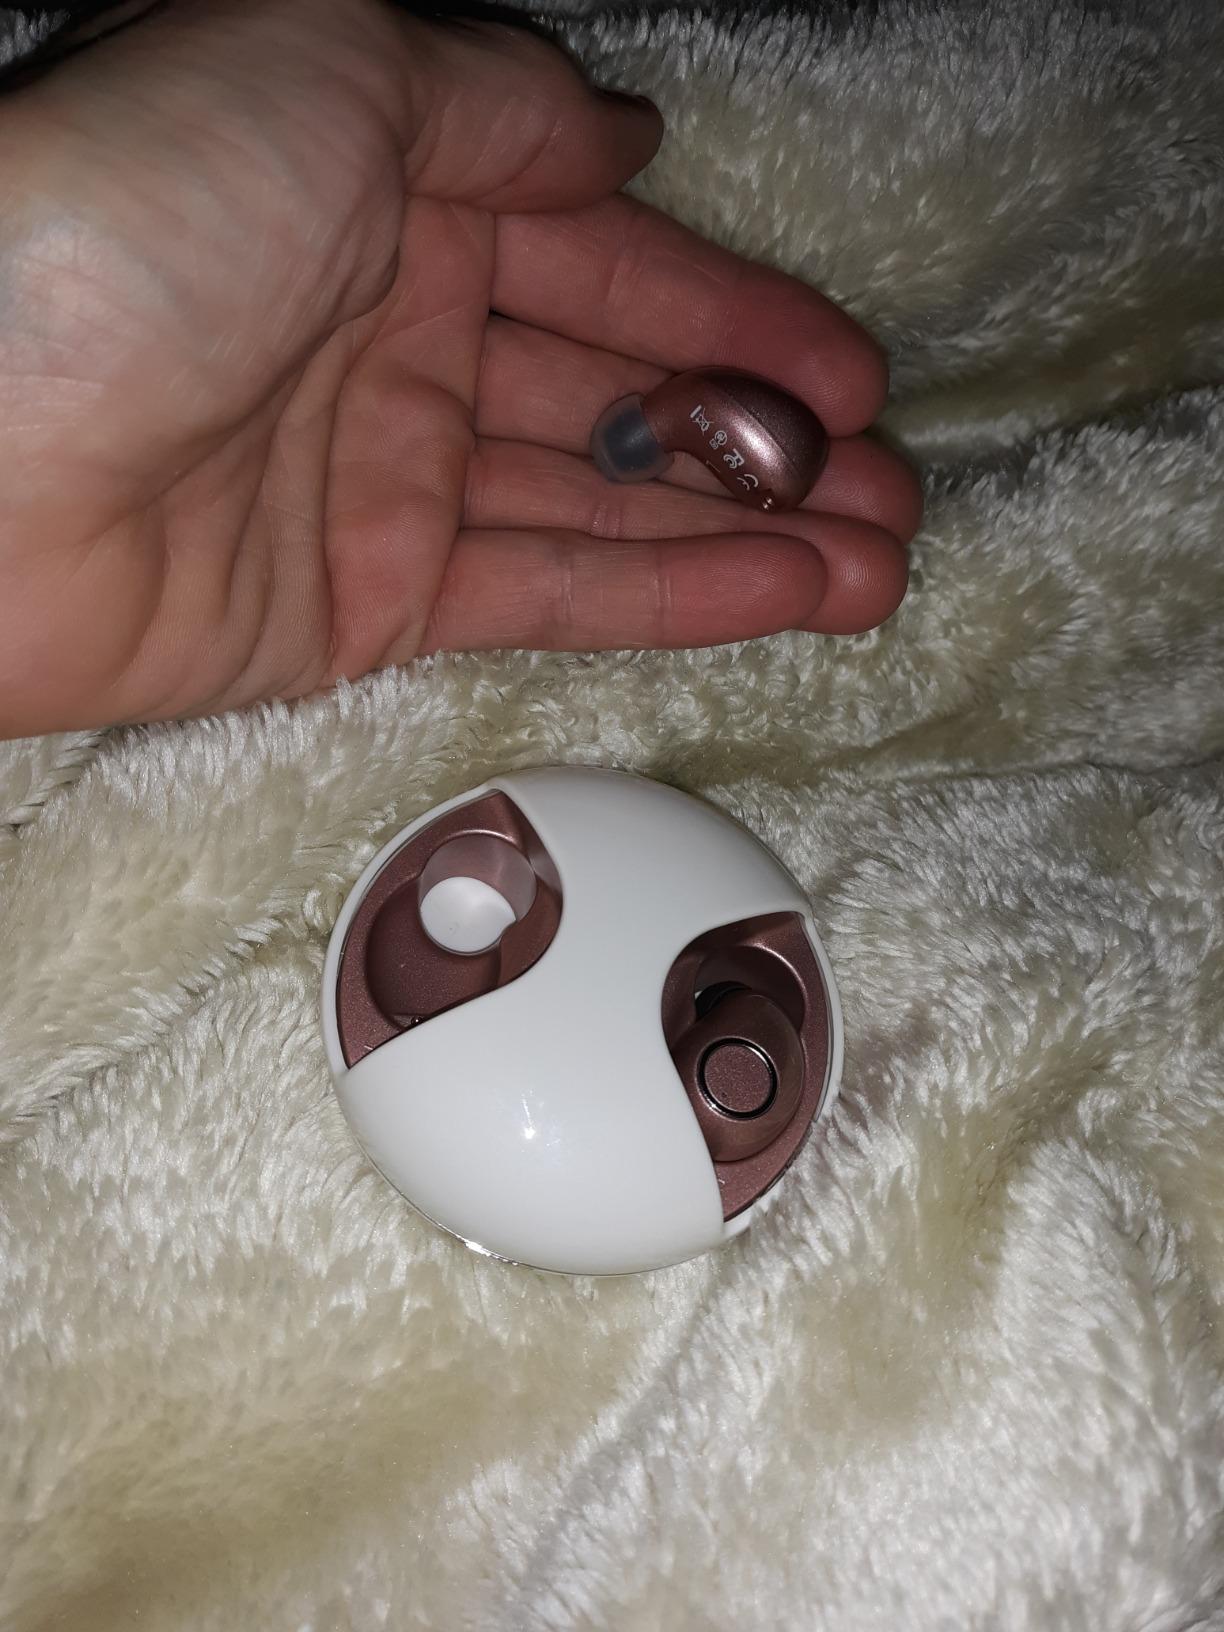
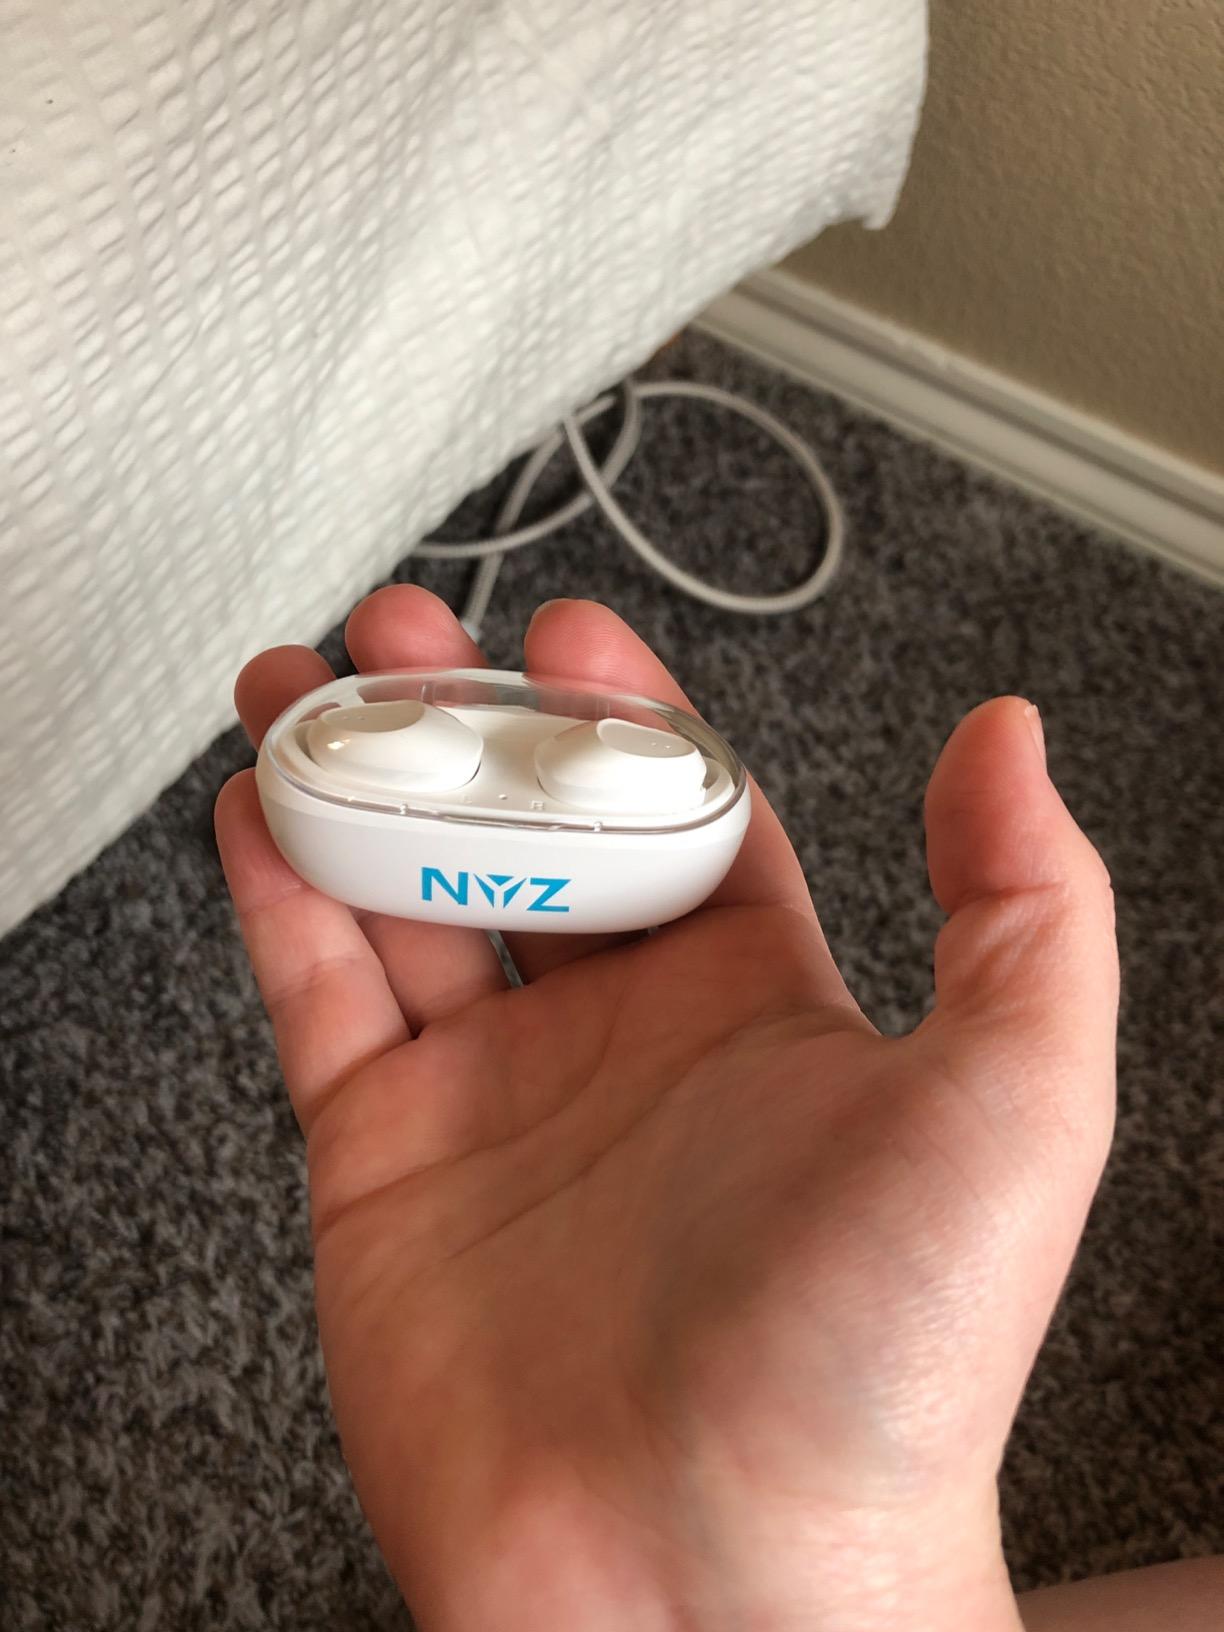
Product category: earbuds
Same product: no